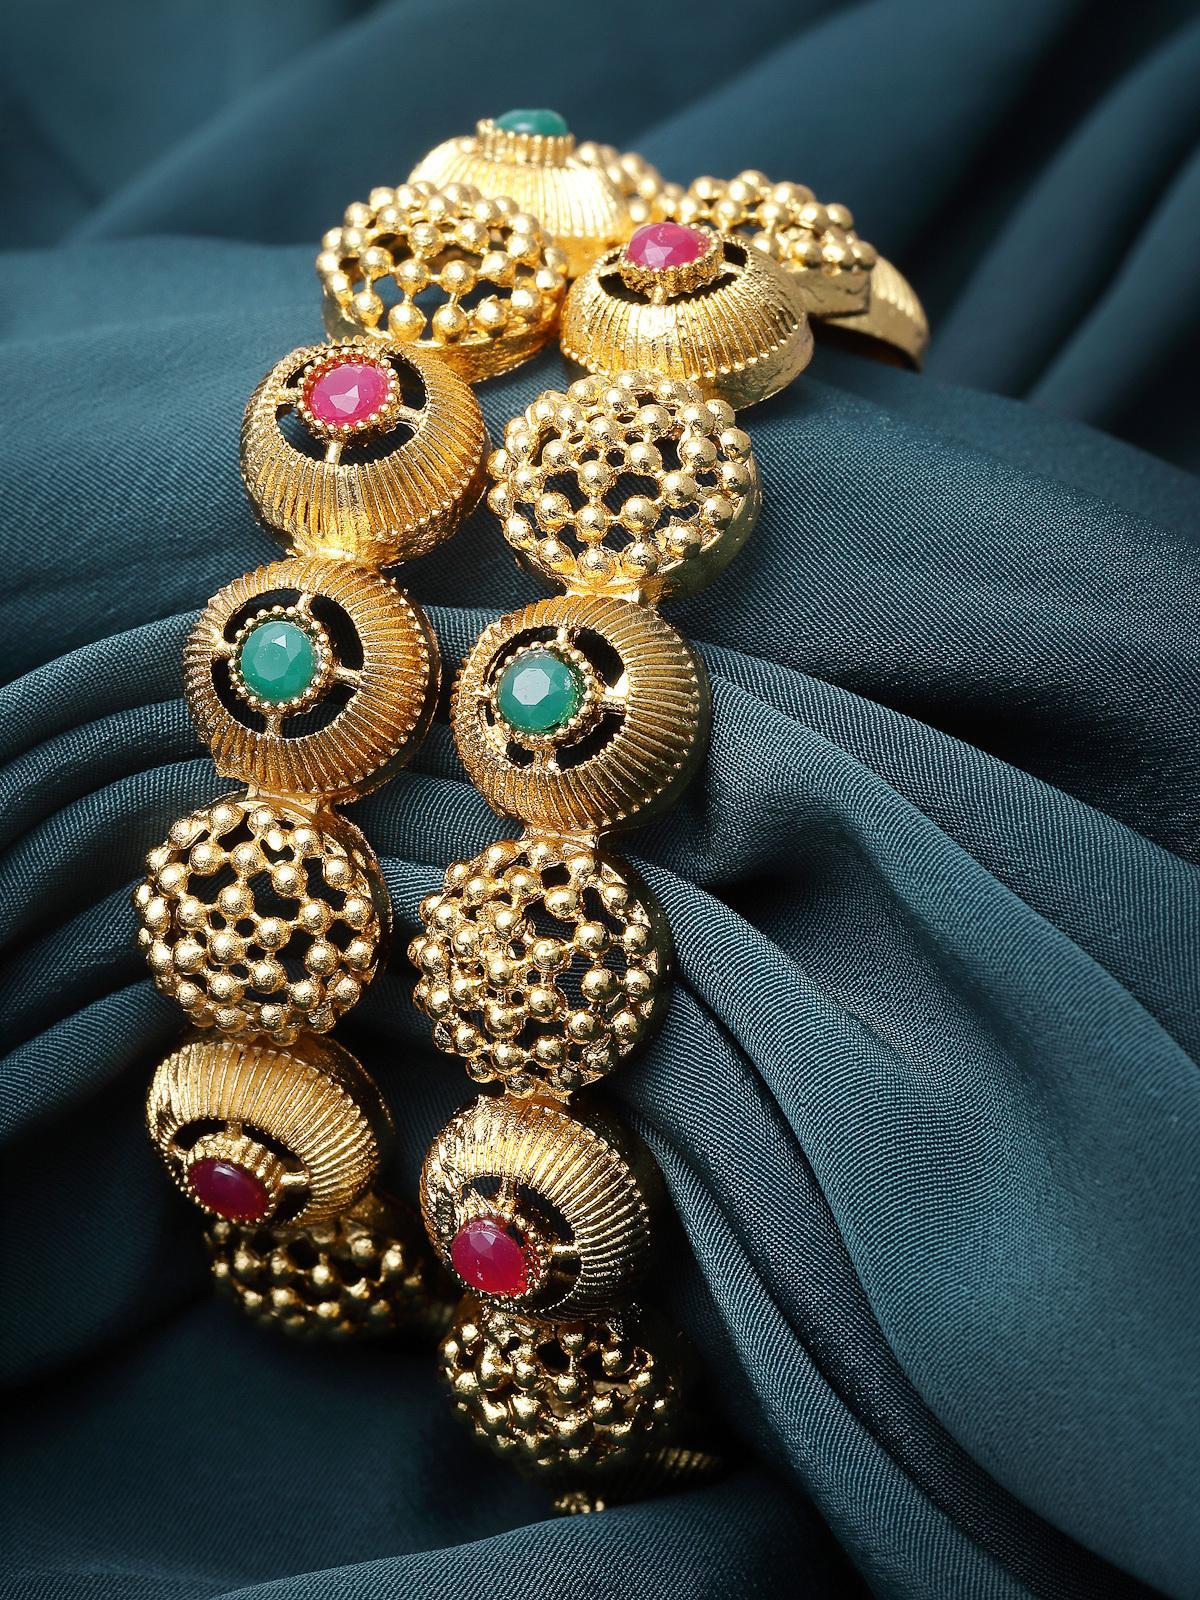
Sukkhi Traditional Wear Gold Plated Red And Green Color Bracelet Bangle Set Jewellery for Women & Girls|Set of 2 Latest Design|Birthday Anniversary Gift for Women|B105918_2.6
Type: Bracelets & Bangles
Brand: Sukkhi
Price: Rs. 305
 Celebrate tradition with the Sukkhi Traditional Wear Gold Plated Bracelet Bangle Set for Women & Girls. This set of two showcases the richness of red and green hues, featuring the latest design trends. The gold-plated finish adds an opulent touch to any ensemble. Sized at 2.4, 2.6 and 2.8, these bracelets make for a perfect birthday or anniversary gift, honoring cultural elegance and timeless beauty for the special women in your life with a set that's both traditional and versatile.Disclaimer:There may be slight variation in shade and colour due to photographic effects and monitor settings
Included: 2 Bangles